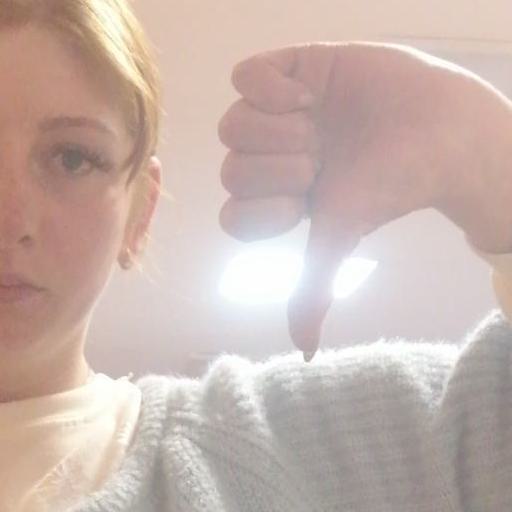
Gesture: dislike